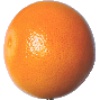
Label: Grapefruit Pink 1